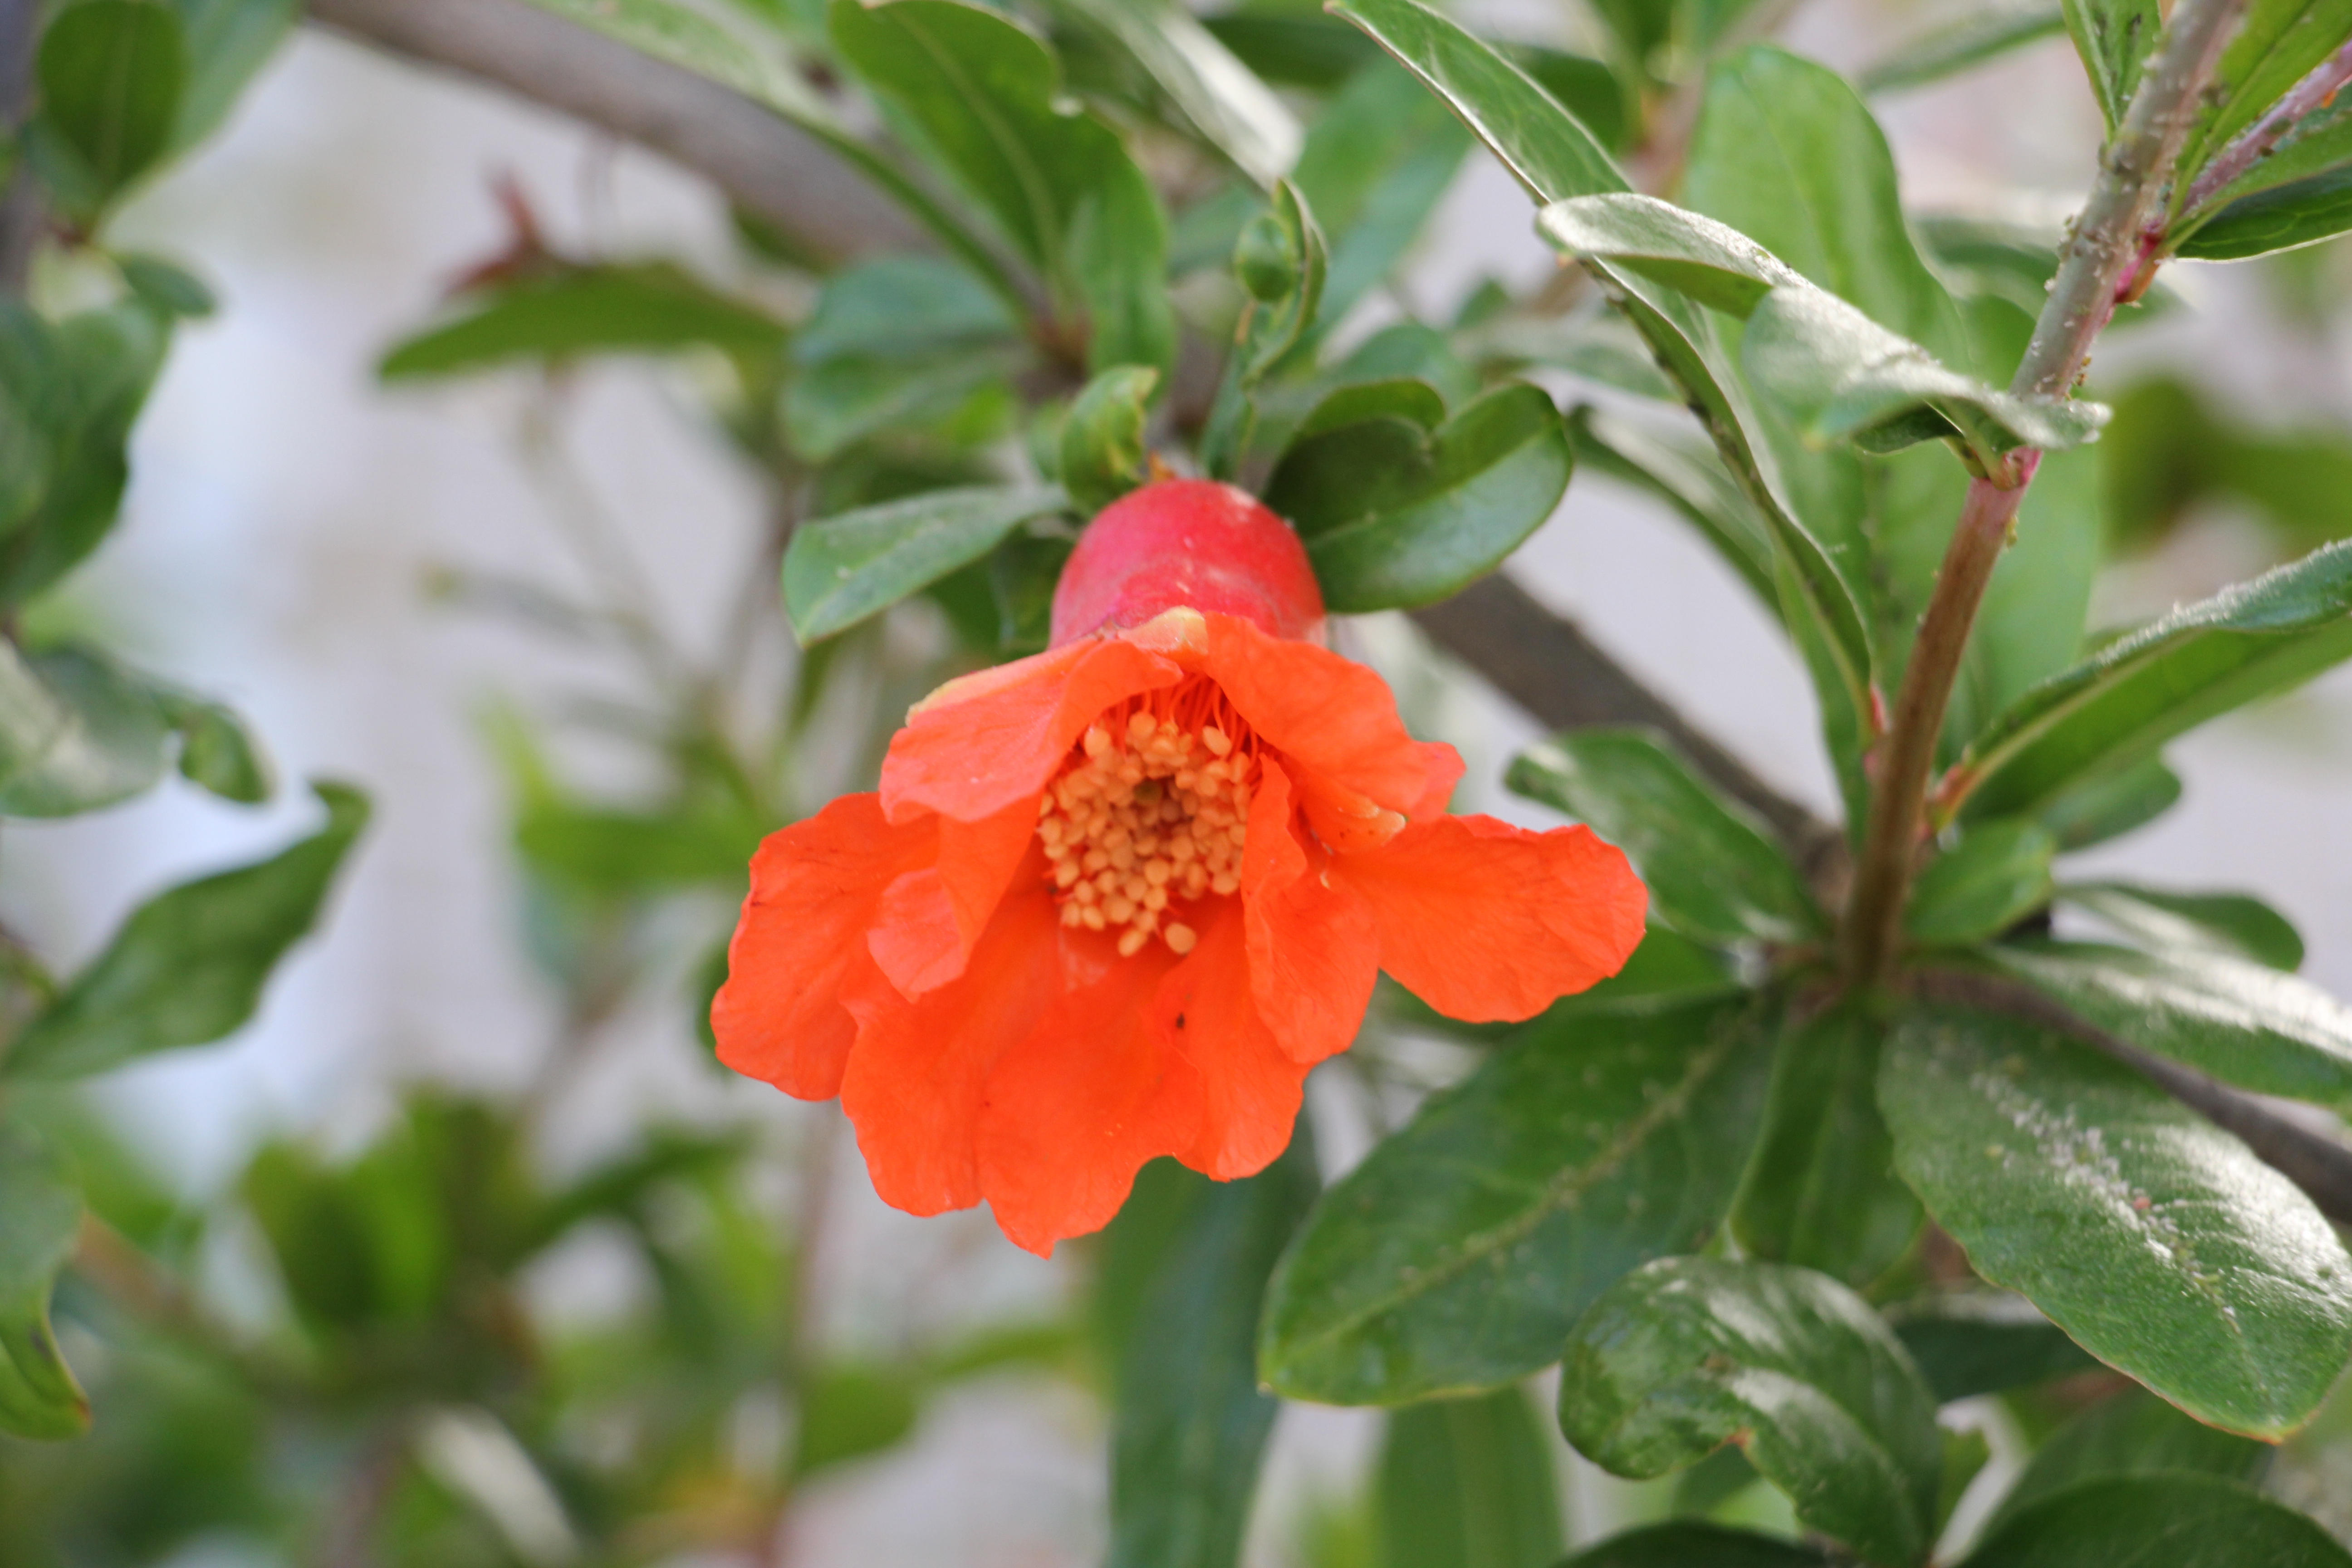
landscape, tree, nature, forest, grass, plant, sky, girl, sun, sunset, meadow, sunlight, flower, photo, summer, vacation, love, brunette, model, green, journey, birch, autumn, bride, flora, smile, flowers, walk, trees, leaves, sunny, girls, dress, happiness, beauty, joy, beautiful, narrative, laugh, mood, living nature, greens, green leaves, shades of green, petal, pomegranate, flowering plant, cinquefoil, annual plant